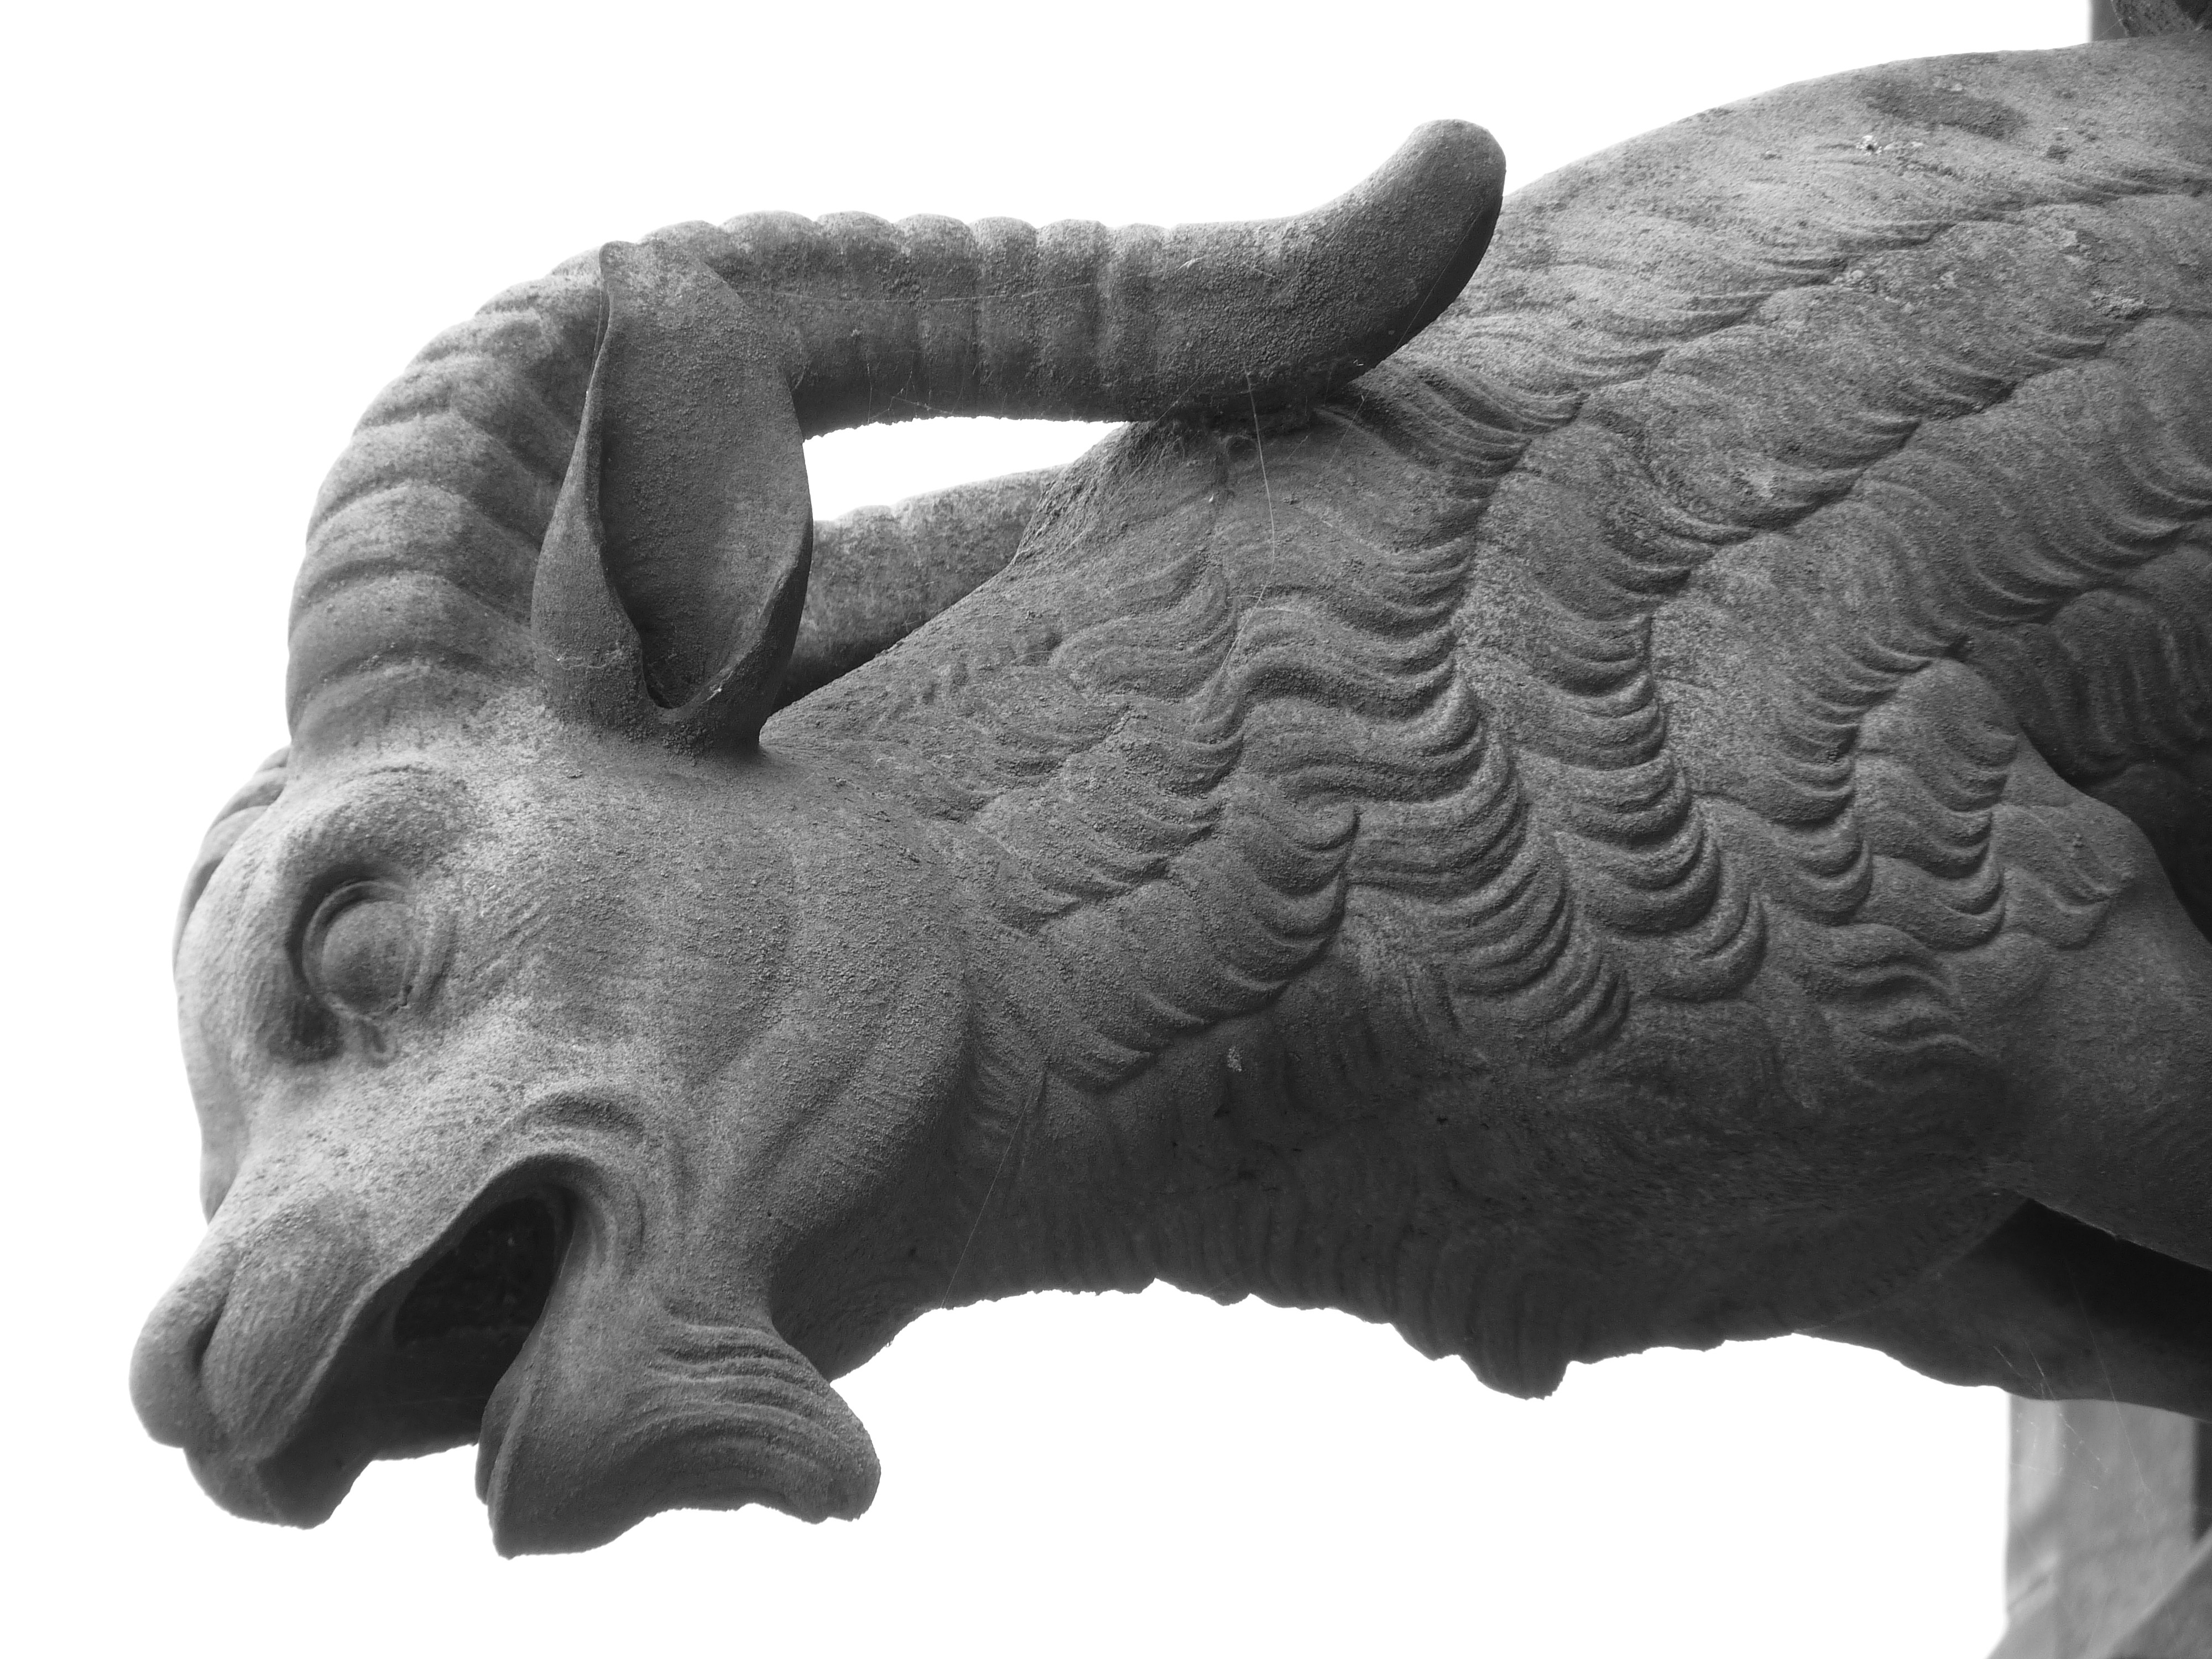
water, black and white, stone, statue, goat, horn, drainage, gargoyle, sculpture, art, head, ulm, mythical creatures, stone carving, munster, billy goat, monochrome photography